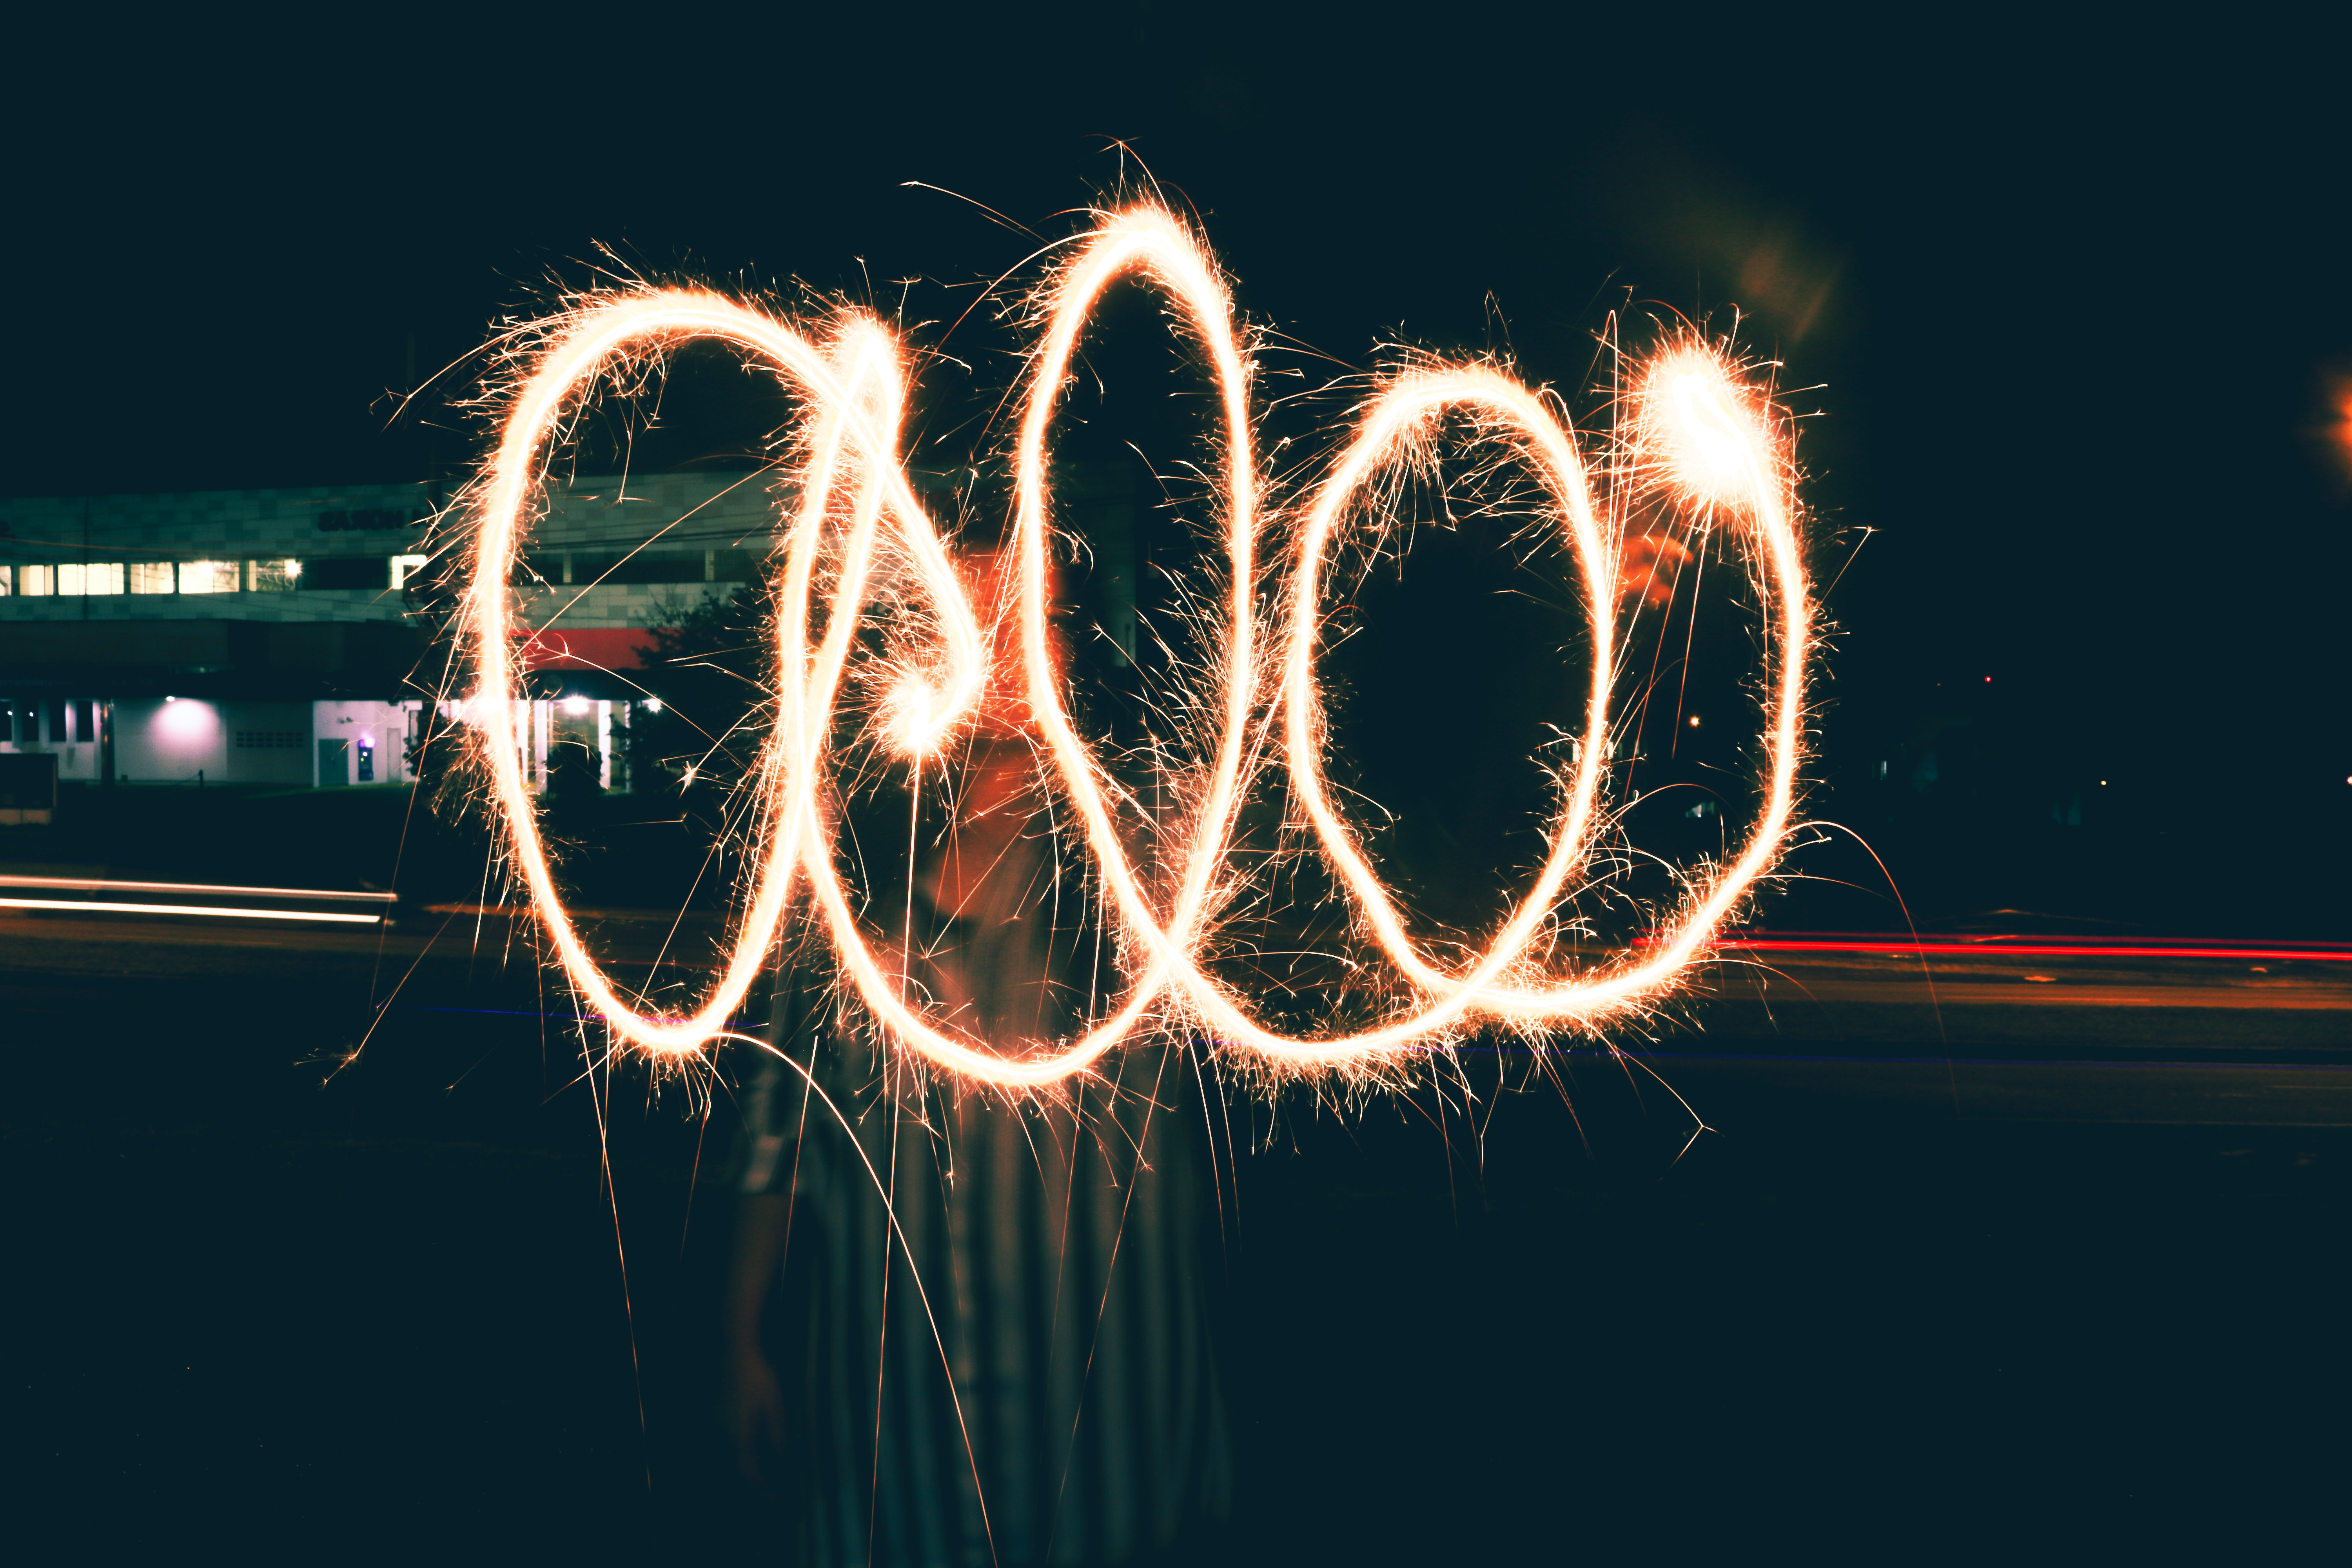
person, light, night, sparkler, light trail, illuminated